BMW 5 Series (G30)

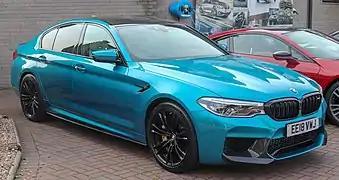
M5 model

The Alpina D5 S debuted at the 2017 Frankfurt Motor Show in all-wheel drive only sedan and Touring variants. The D5 S uses a modified 3.0-litre B57D30 diesel inline-six engine. The engine has three turbochargers and is rated at and of torque in left-hand drive markets, whereas it has two turbochargers and is rated at and of torque in right-hand drive markets. The left-hand drive D5 S saloon has a top speed of and a acceleration time of 4.4 seconds. Alpina claims it is the fastest diesel-powered production car in the world. The right-hand drive, saloon-only version has a acceleration time of 4.9 seconds and a top speed of .